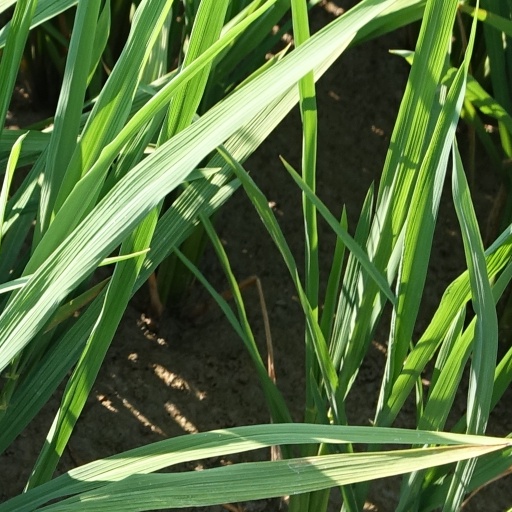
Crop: rice